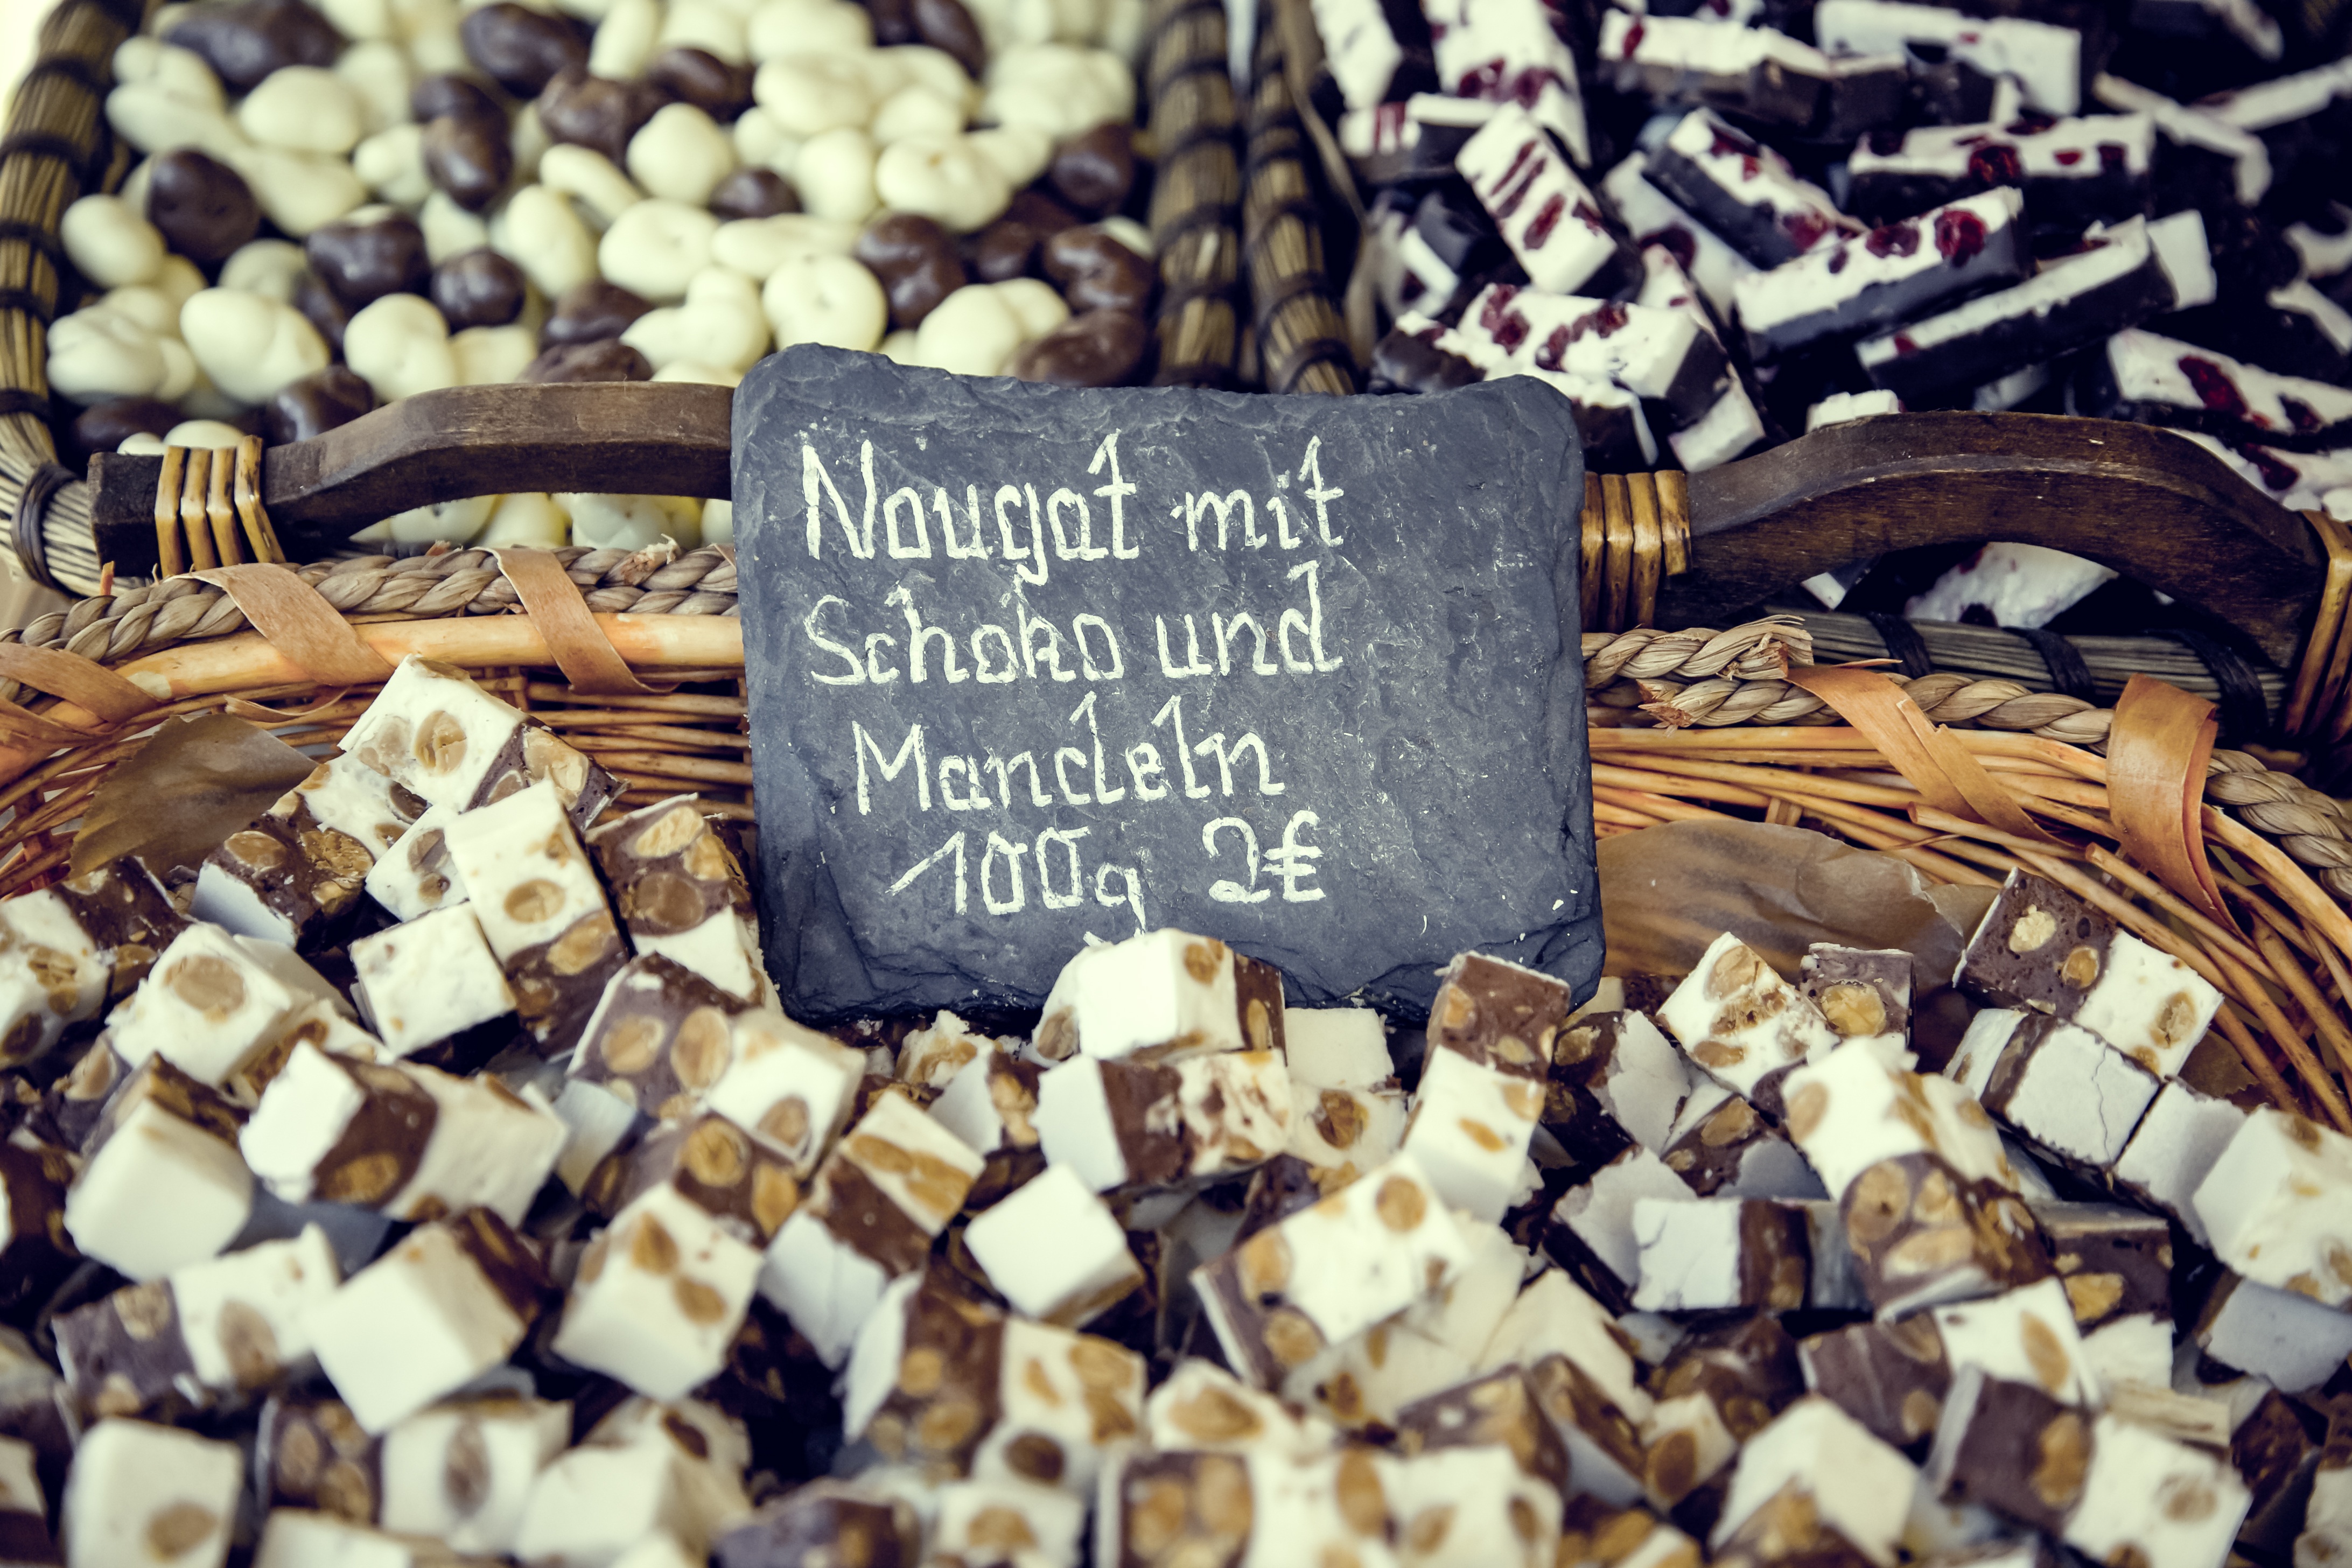
sweet, city, urban, food, chocolate, baking, dessert, eat, delicious, cultivation, cookies, piece, candy, sale, sweetness, almonds, locavore, flavor, nougat, snack food